Samuel Sparshott

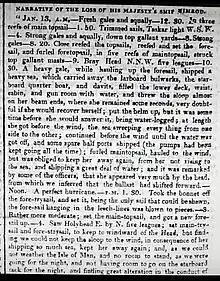
Log of HMS "Nimrod", part I

A memorial tablet carved by Charles Raymond Smith was erected to Samuel Sparshott behind the pulpit of St Ann's Church, HMNB Portsmouth. Its inscription says: